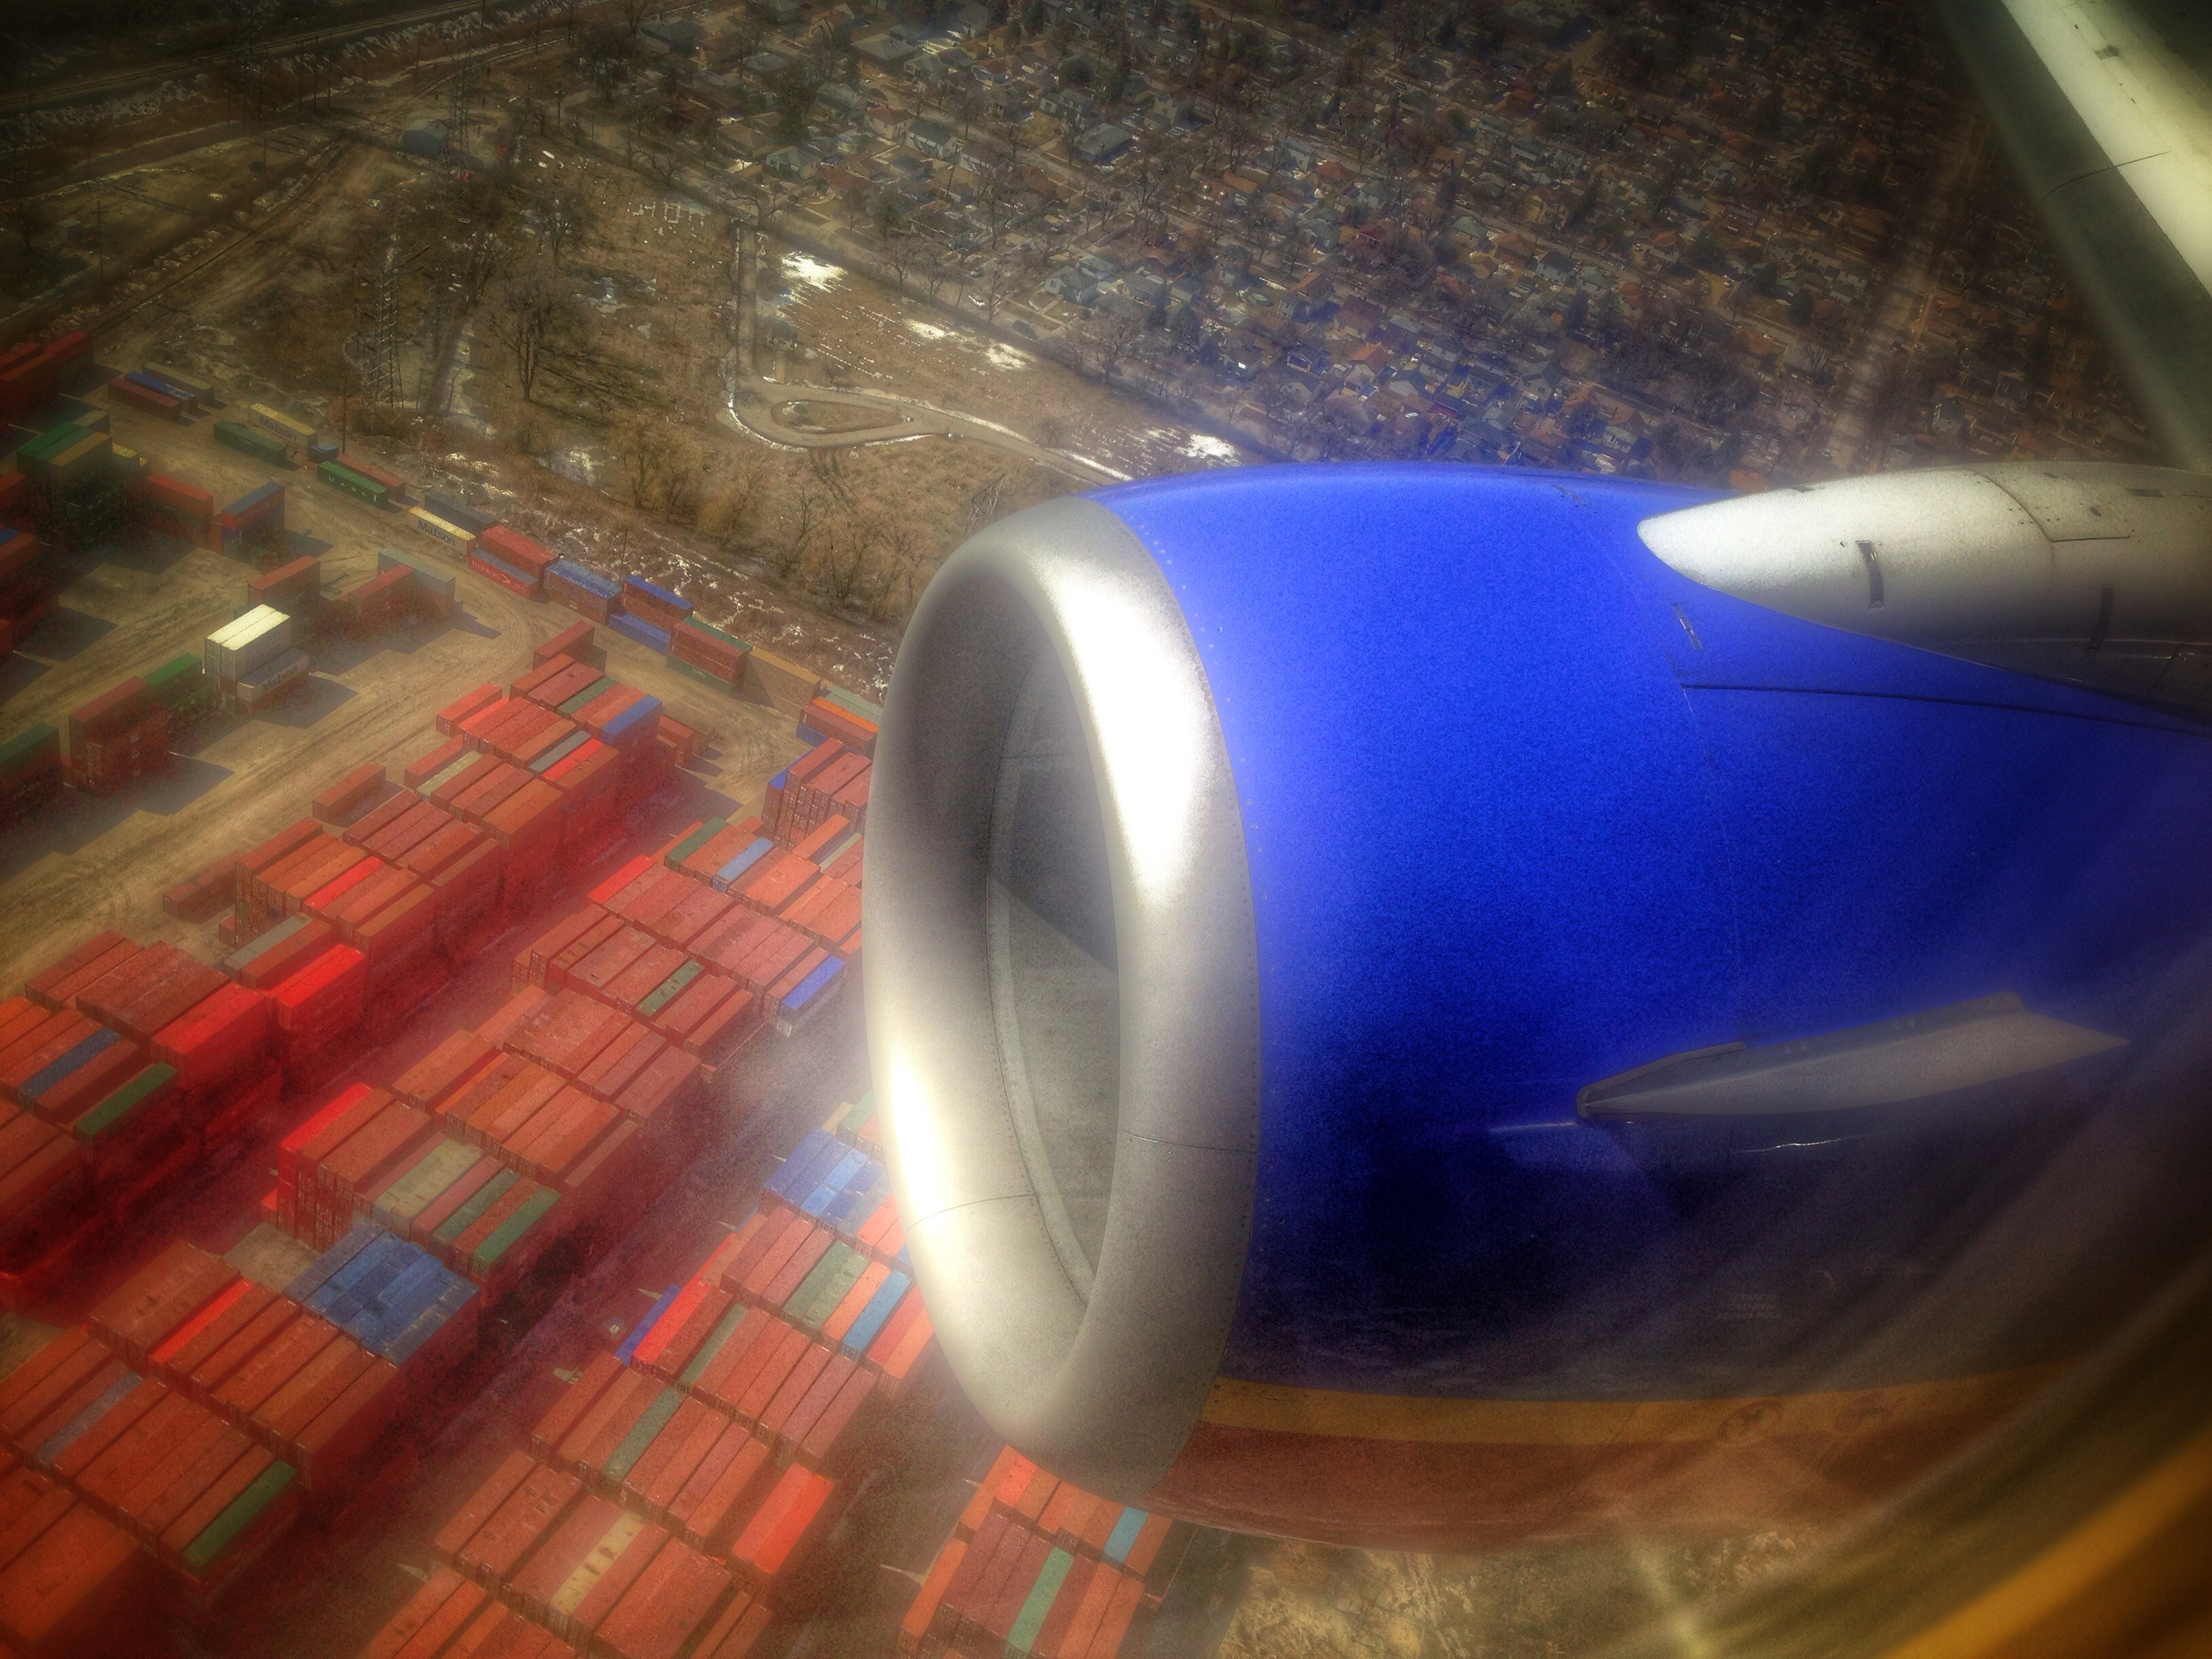
light, glass, reflection, color, blue, shape, 2014365, screenshot, atmosphere of earth, computer wallpaper